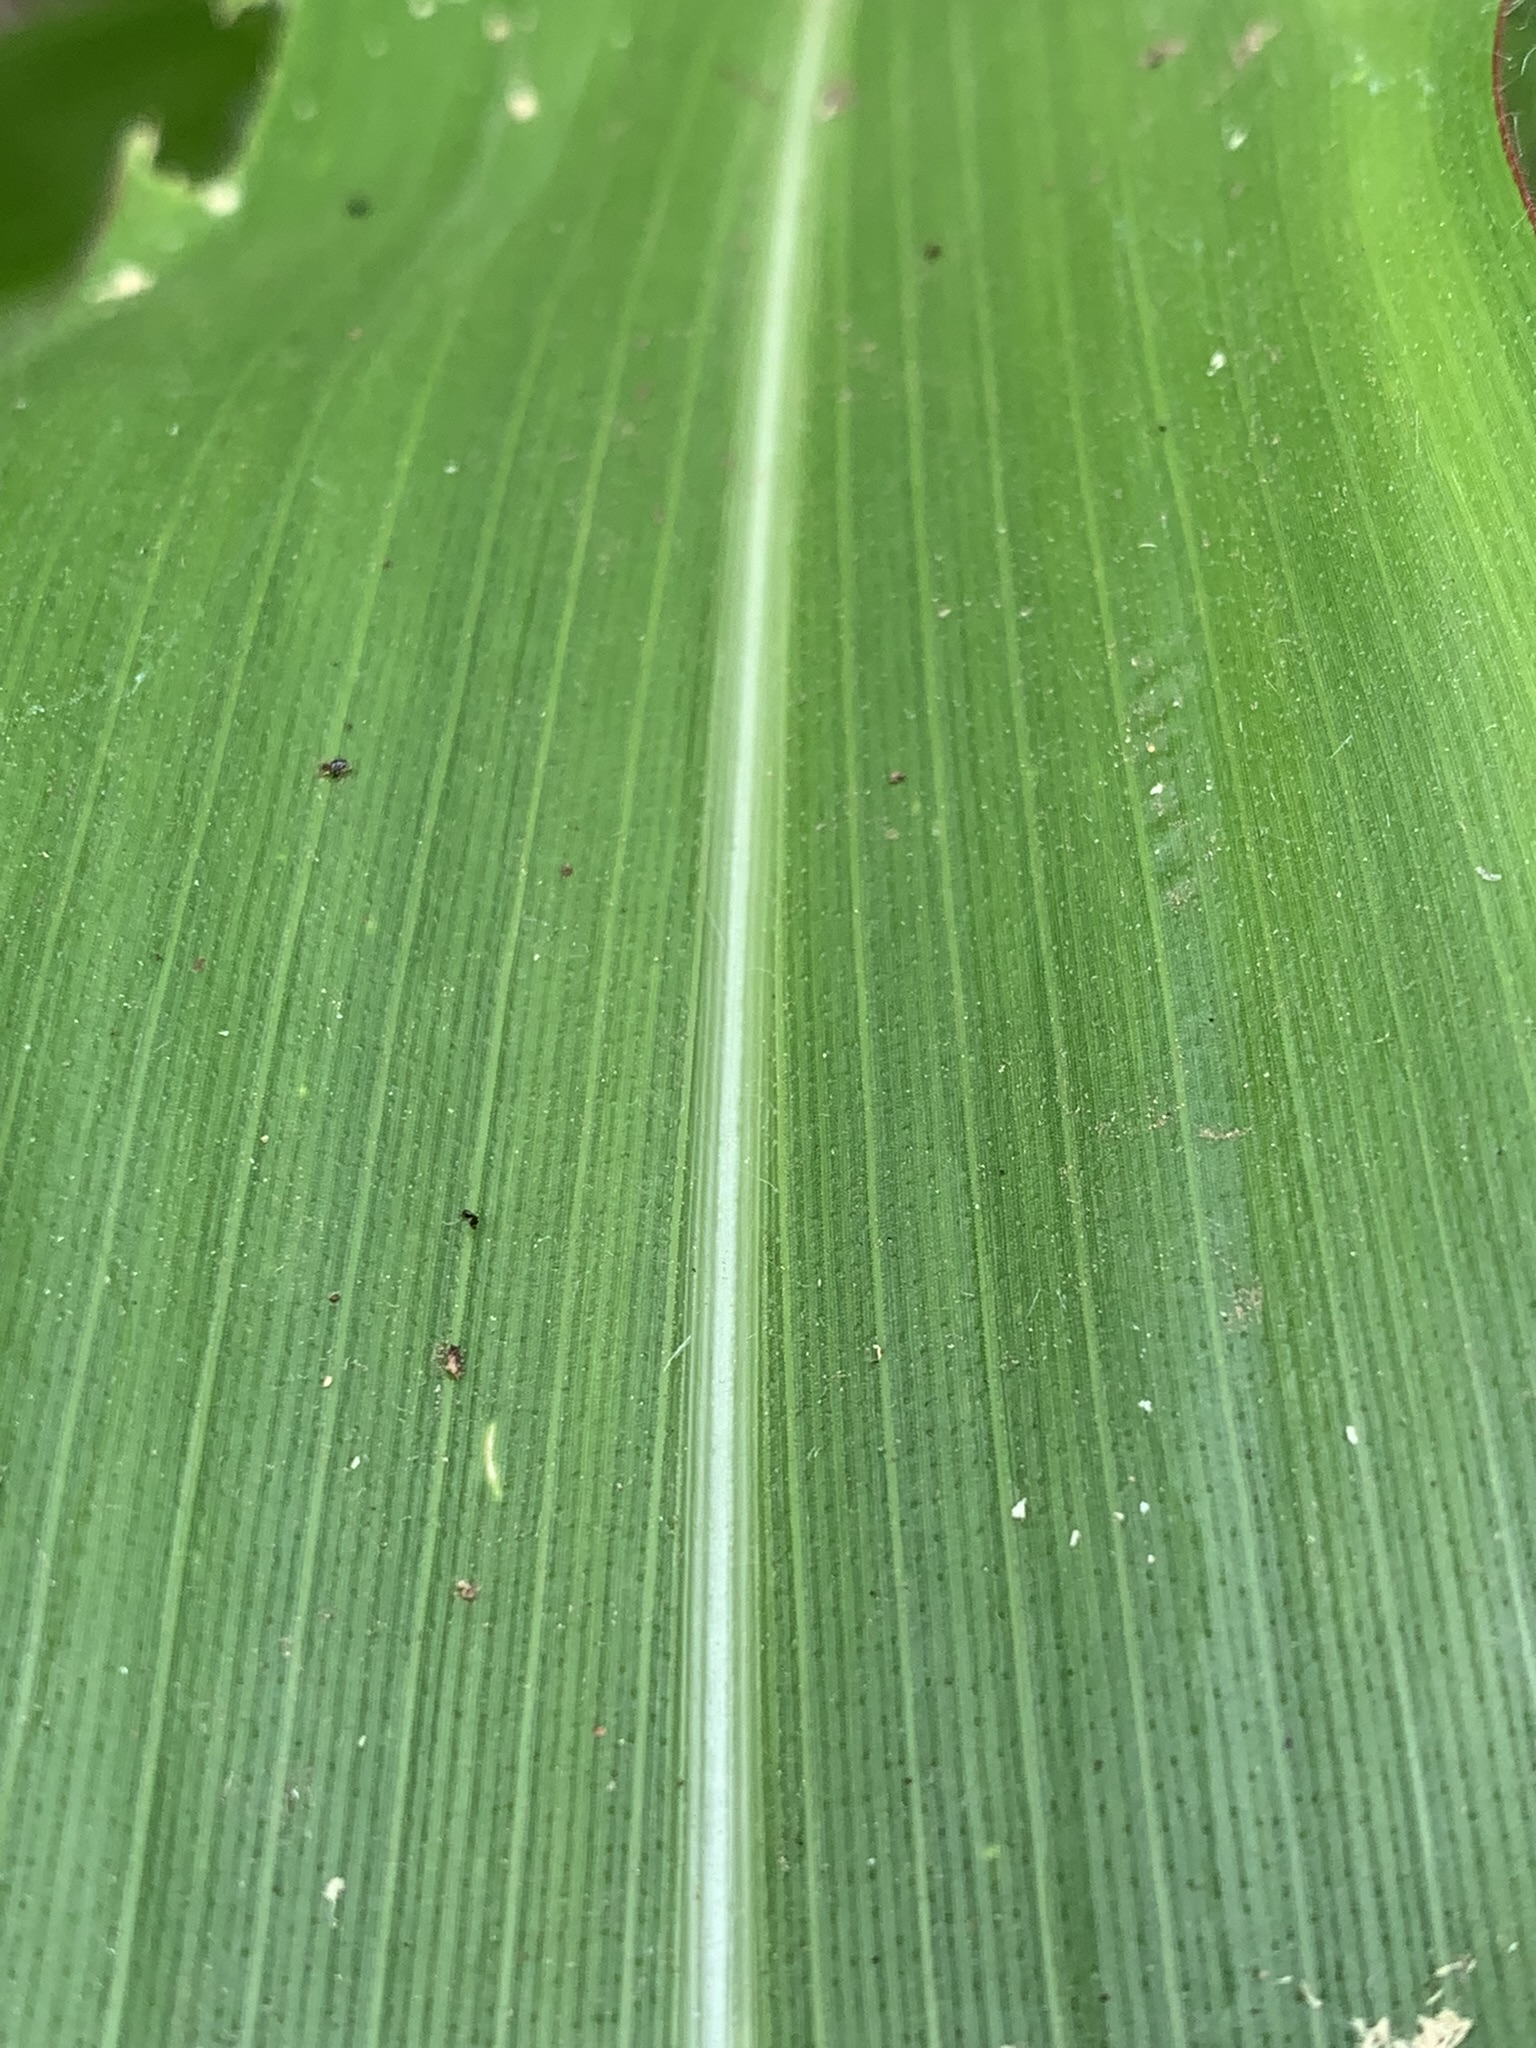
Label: Healthy